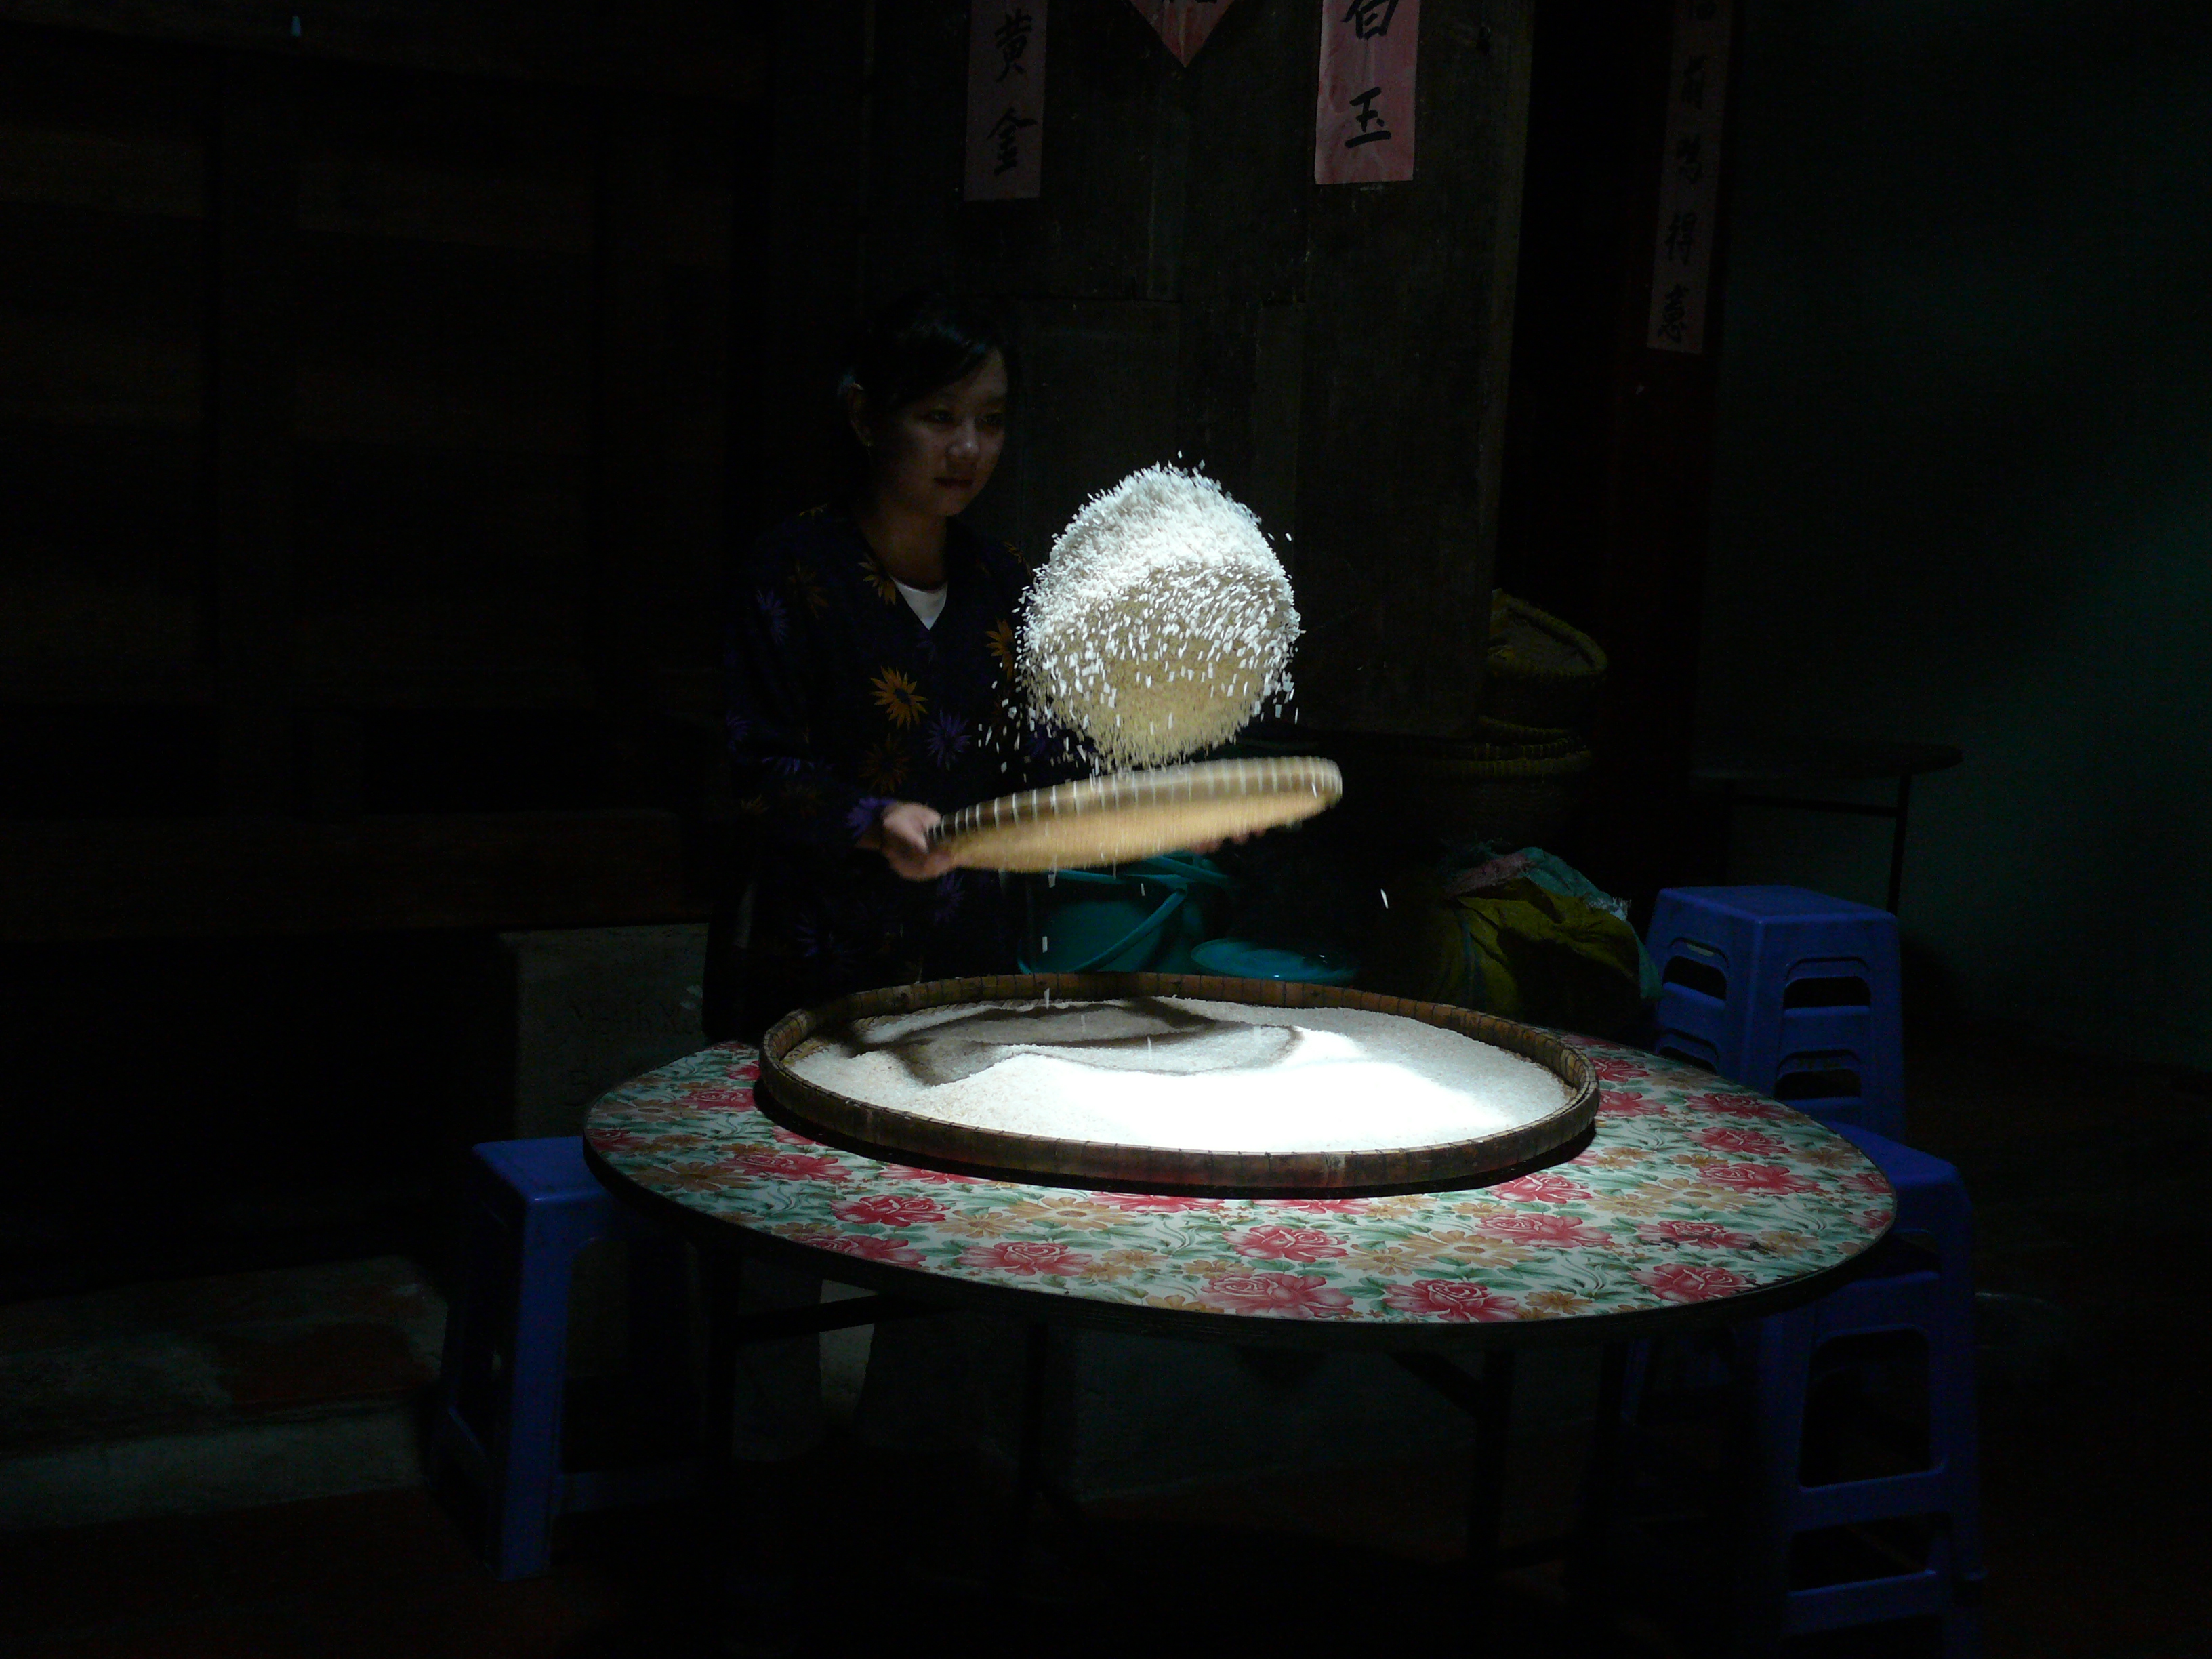
nature, darkness, table, night